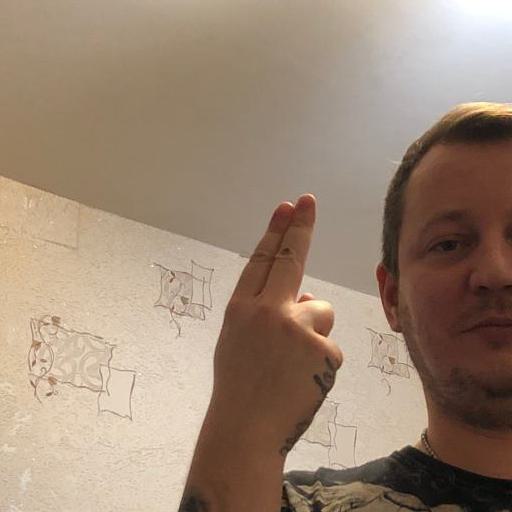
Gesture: two_up_inverted